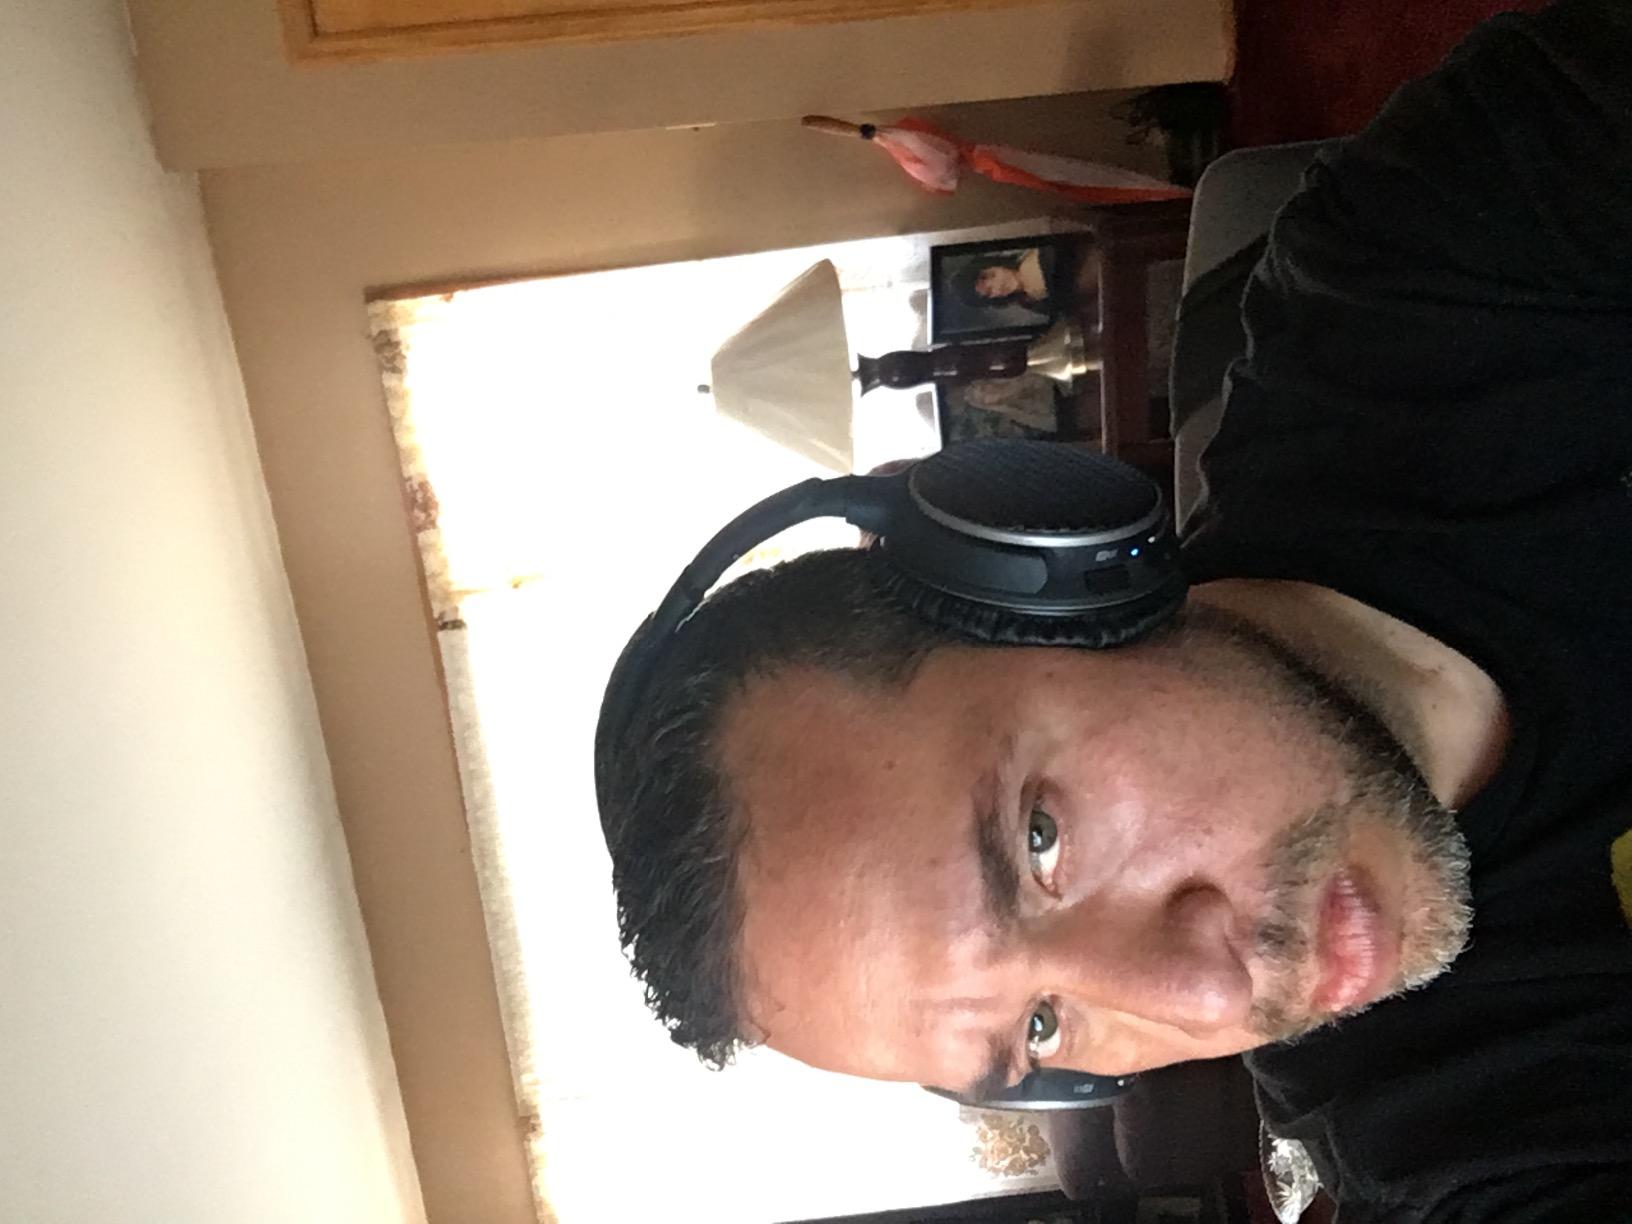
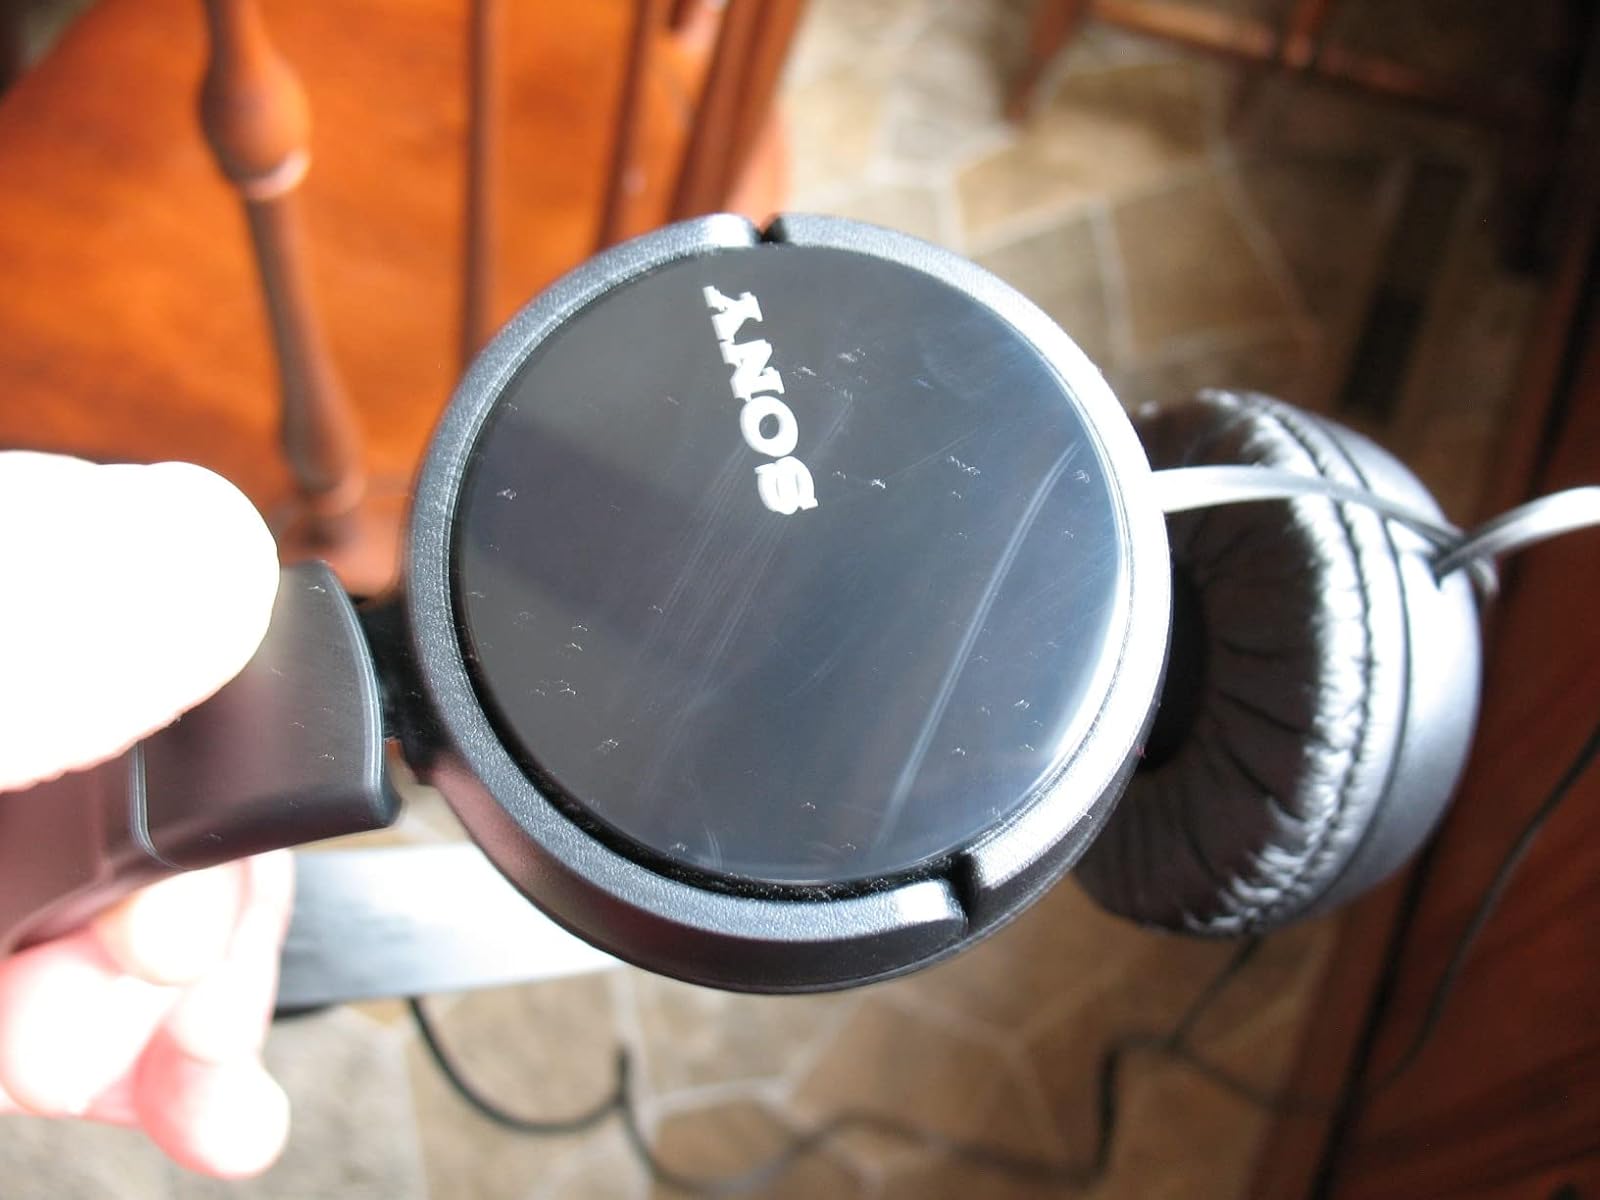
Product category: headphones
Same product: no